EIDAS

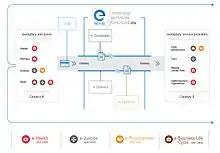
The EU digital single market and the facilitation of public services across borders

The Regulation provides the regulatory environment for the following important aspects related to electronic transactions: